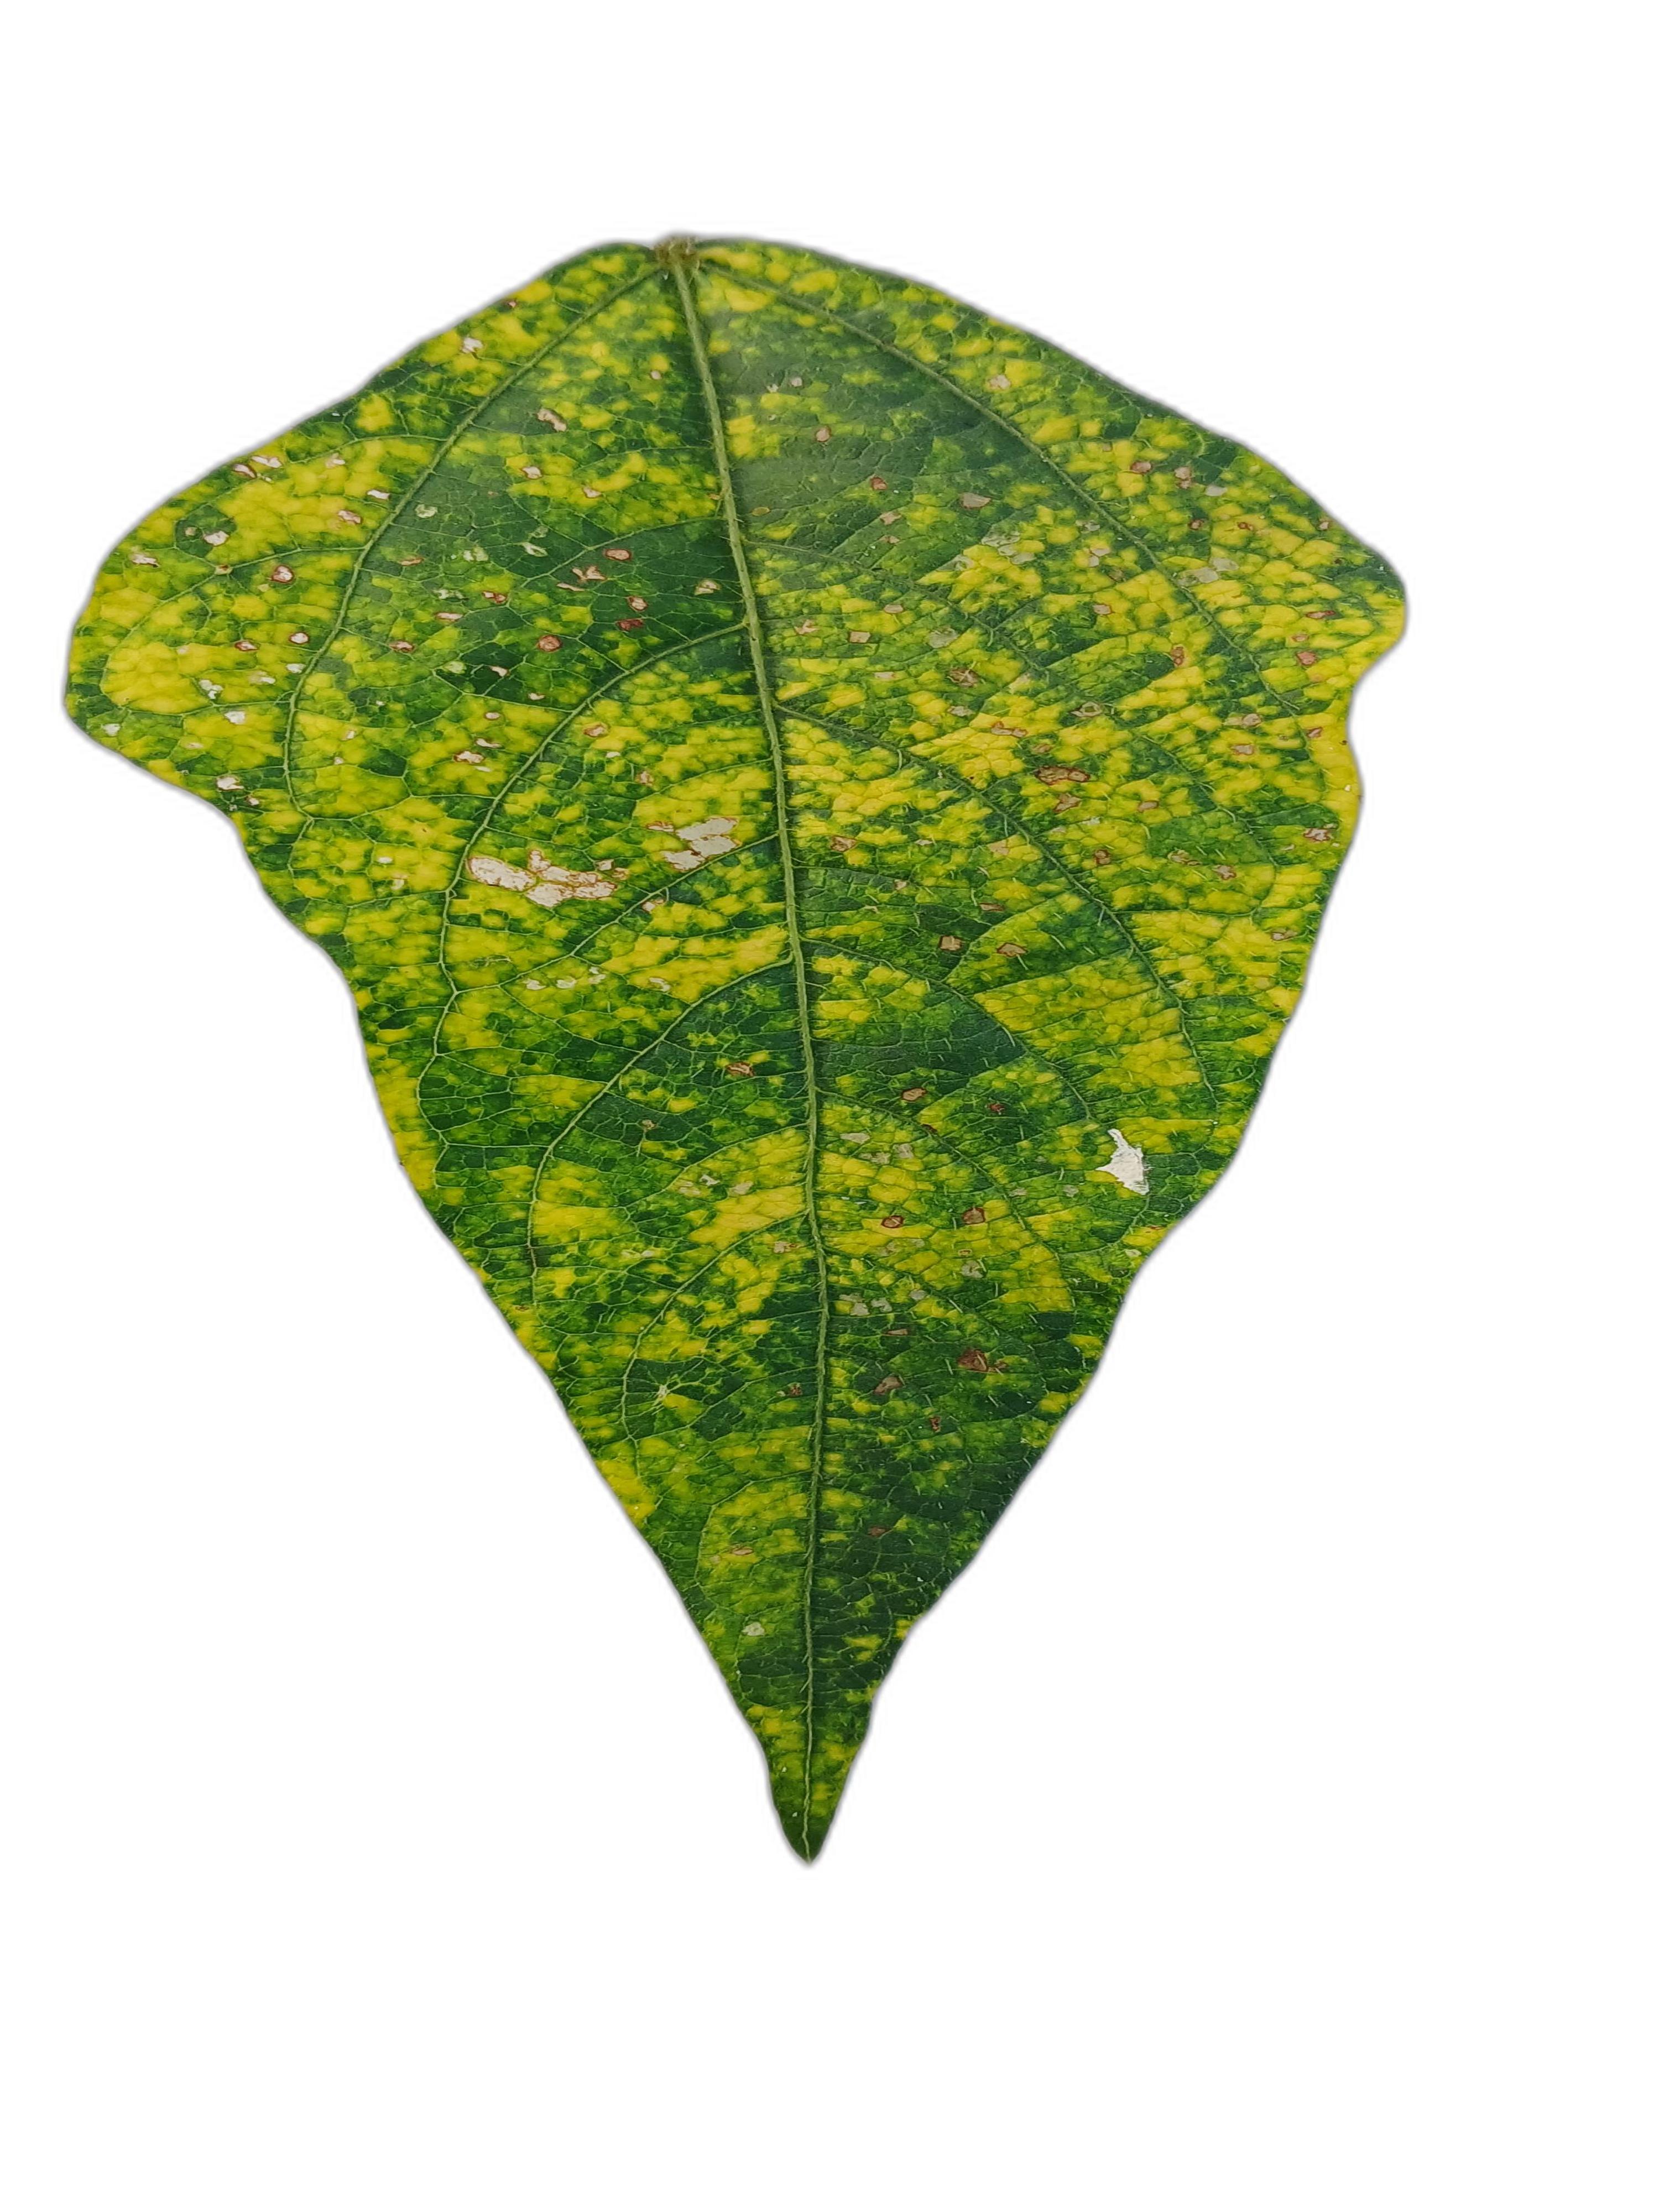
Label: Yellow Mosaic